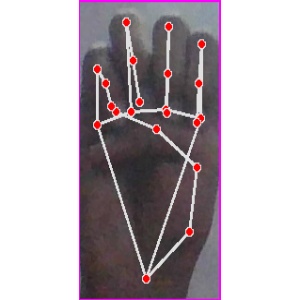
अक्षर: म